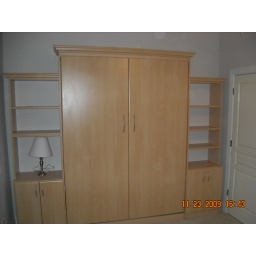
Custom wall bed (murphy bed) designed and installed by ClosetSmith, Inc in Cumming, GA